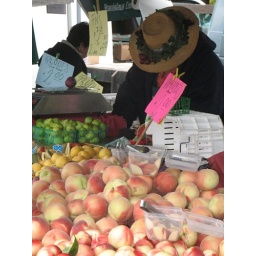
Rosa always wears her hat covered in grapes so you can find her.